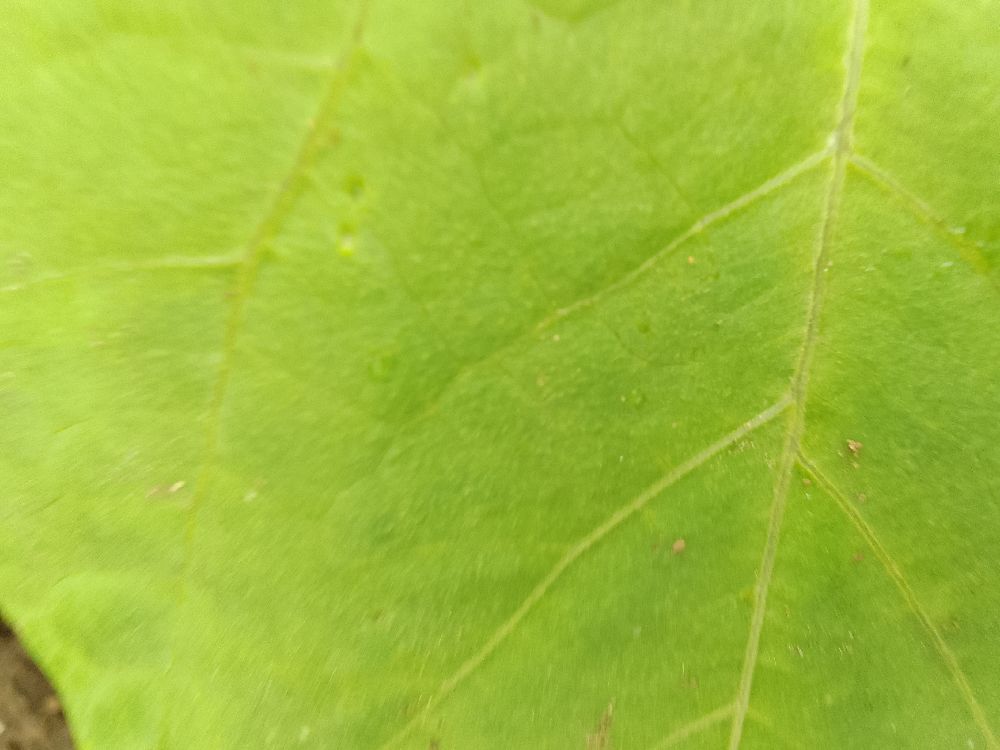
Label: healthy